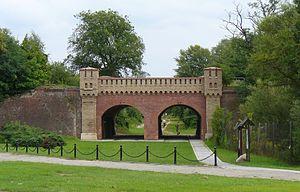
La porte de Berlin de la forteresse de Kostrzyn nad Odrą (anciennement Küstrin), en Pologne.
Kostrzyn nad Odrą est une ville de la powiat de Gorzów dans la voïvodie de Lubusz, dans l'Ouest de la Pologne.